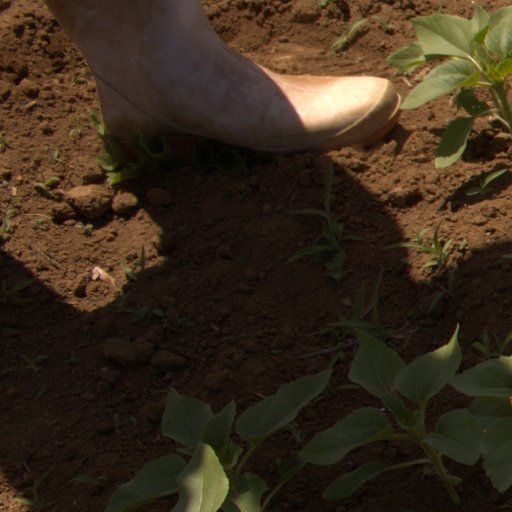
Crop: Jerusalem artichoke